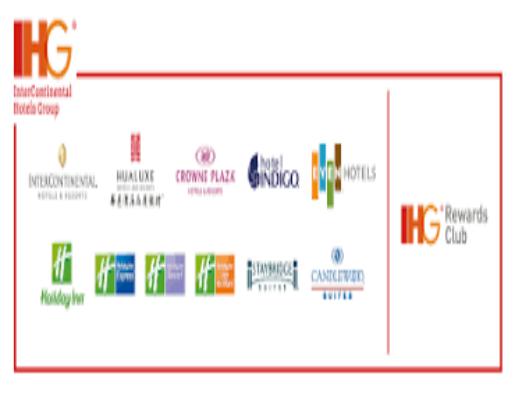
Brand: IHG
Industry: Others